Géza von Bolváry

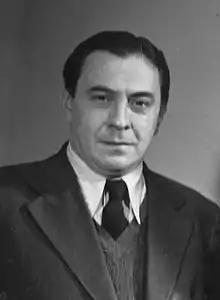
Bolváry in 1938

Géza von Bolváry (born Géza Gyula Mária Bolváry Zahn, ; 26 December 1897 – 10 August 1961) was a Hungarian actor, screenwriter, and film director, who worked principally in Germany and Austria.